Italiiska Street, Odesa

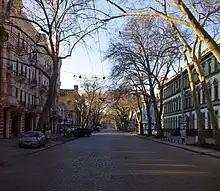
View of the street in the direction of Central Railway Station

Italiiska Street is a street in the downtown of Odesa, Ukraine. The street is named after Italy. The street was founded in 1827.